Spanish art

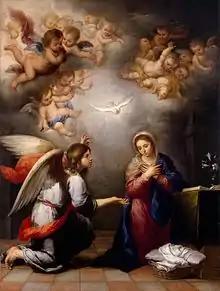
Bartolomé Esteban Murillo, "Immaculate Conception of Los Venerables", c. 1678. One of Murillo’s finest Baroque works, blending Flemish influence with Spanish devotional imagery. Museo del Prado, Madrid.

Overall the Renaissance and subsequent Mannerist styles are hard to categorise in Spain, due to the mix of Flemish and Italian influences, and regional variations.